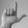
ASL letter: L